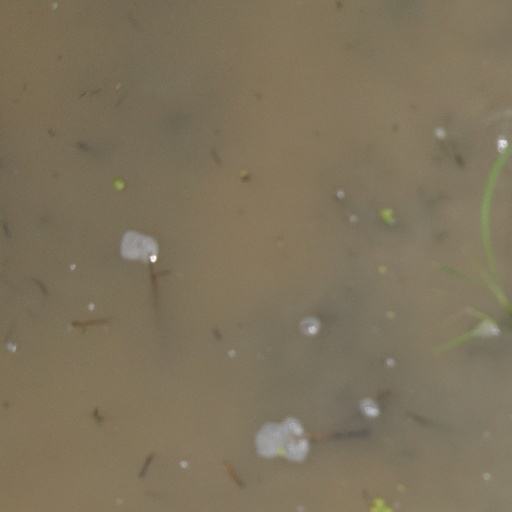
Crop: rice